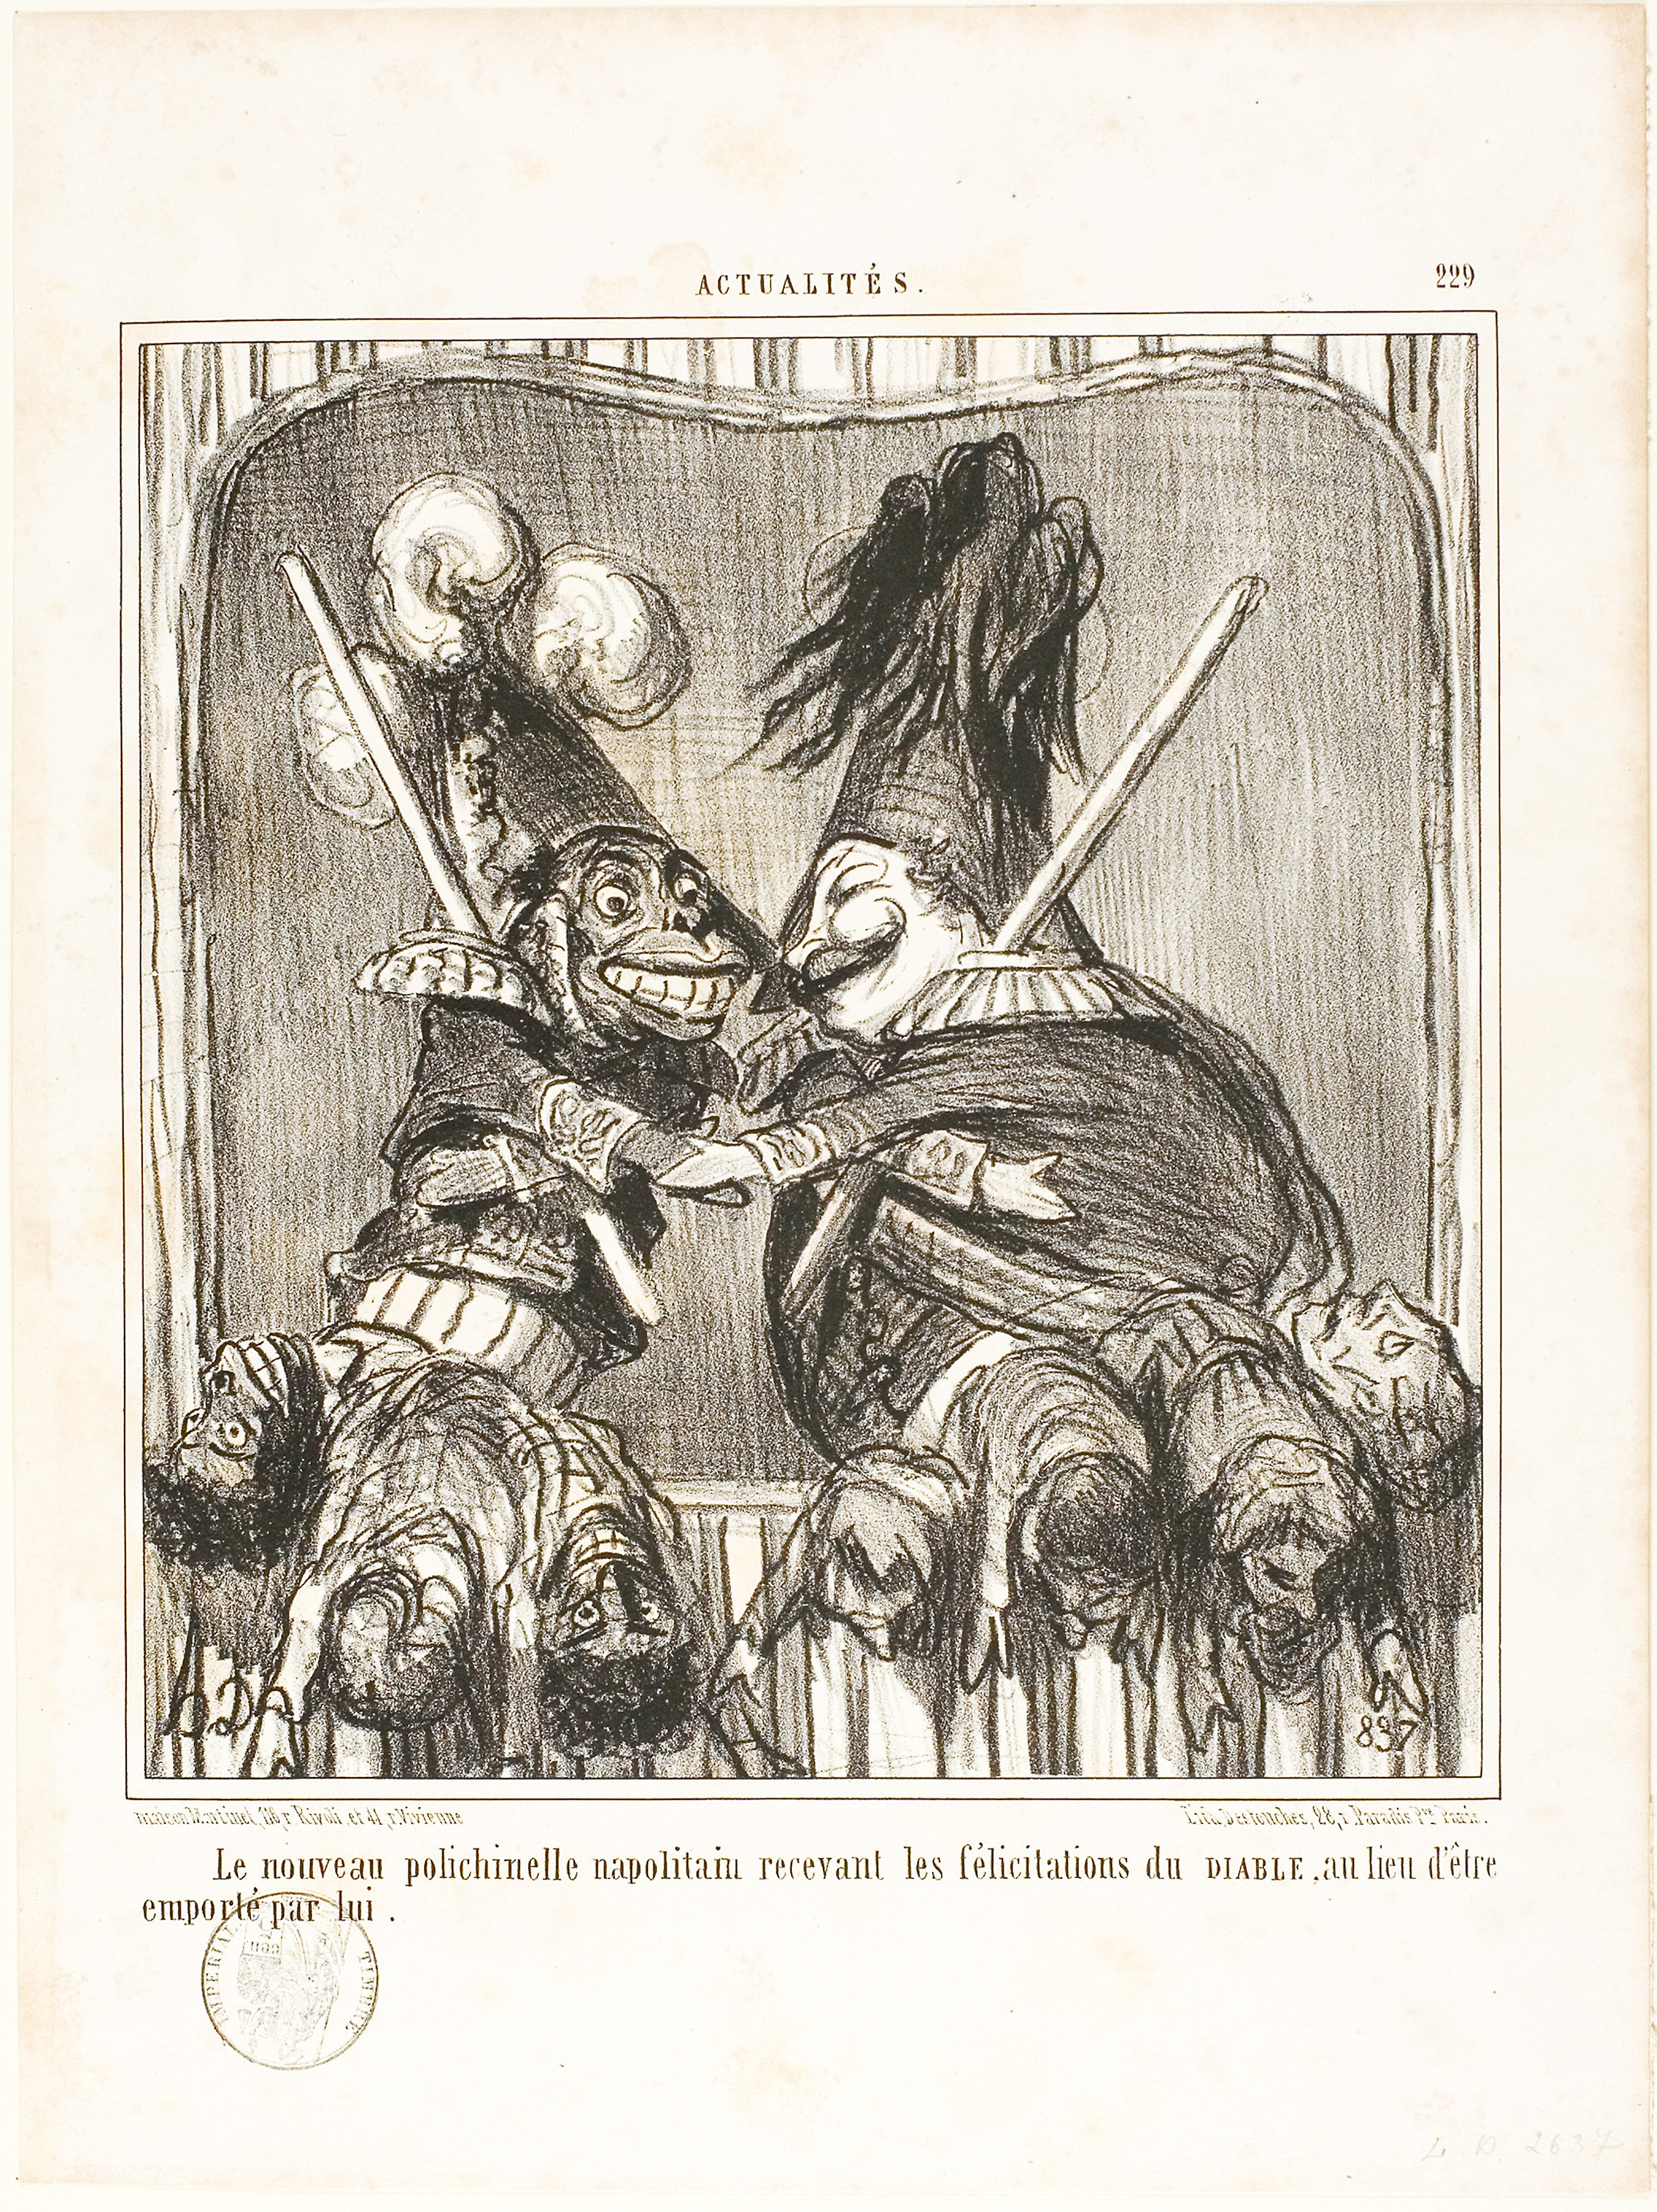
mammal, fauna, art, illustration, fictional character, organism, drawing, fiction, printmaking, font, history, artwork, visual arts, sketch